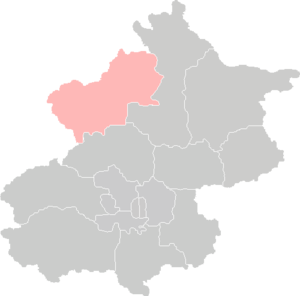
Le district de Yanqing est une subdivision du nord-ouest de la municipalité de Pékin en Chine.